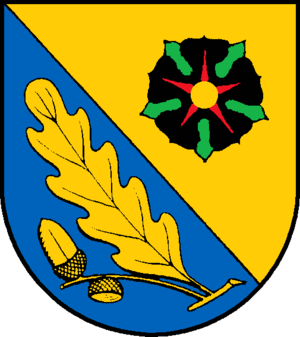
Hasloh est une commune allemande du Schleswig-Holstein, située dans l'arrondissement de Pinneberg, à quatre kilomètres au sud de la ville de Quickborn. En 2013, la commune a quitté l'Amt Pinnau pour construire une Verwaltungsgemeinschaft avec Quickborn et Bönningstedt.